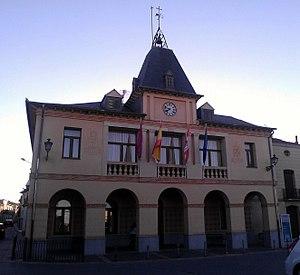
Bernardos est une commune de la province de Ségovie dans la communauté autonome de Castille-et-León en Espagne.